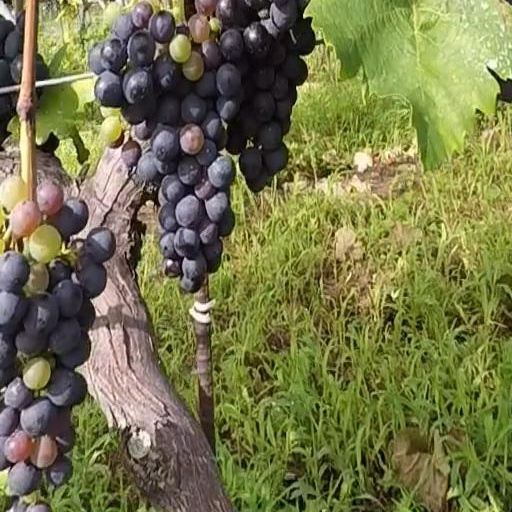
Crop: grape